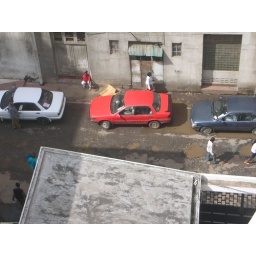
back street in town from a window above